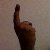
The image shows a hand gesture representing the number 1 in Indian Sign Language.